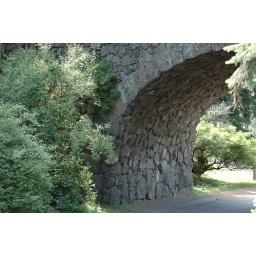
Loop road stone bridge arch - Manito Park in Spokane, WA